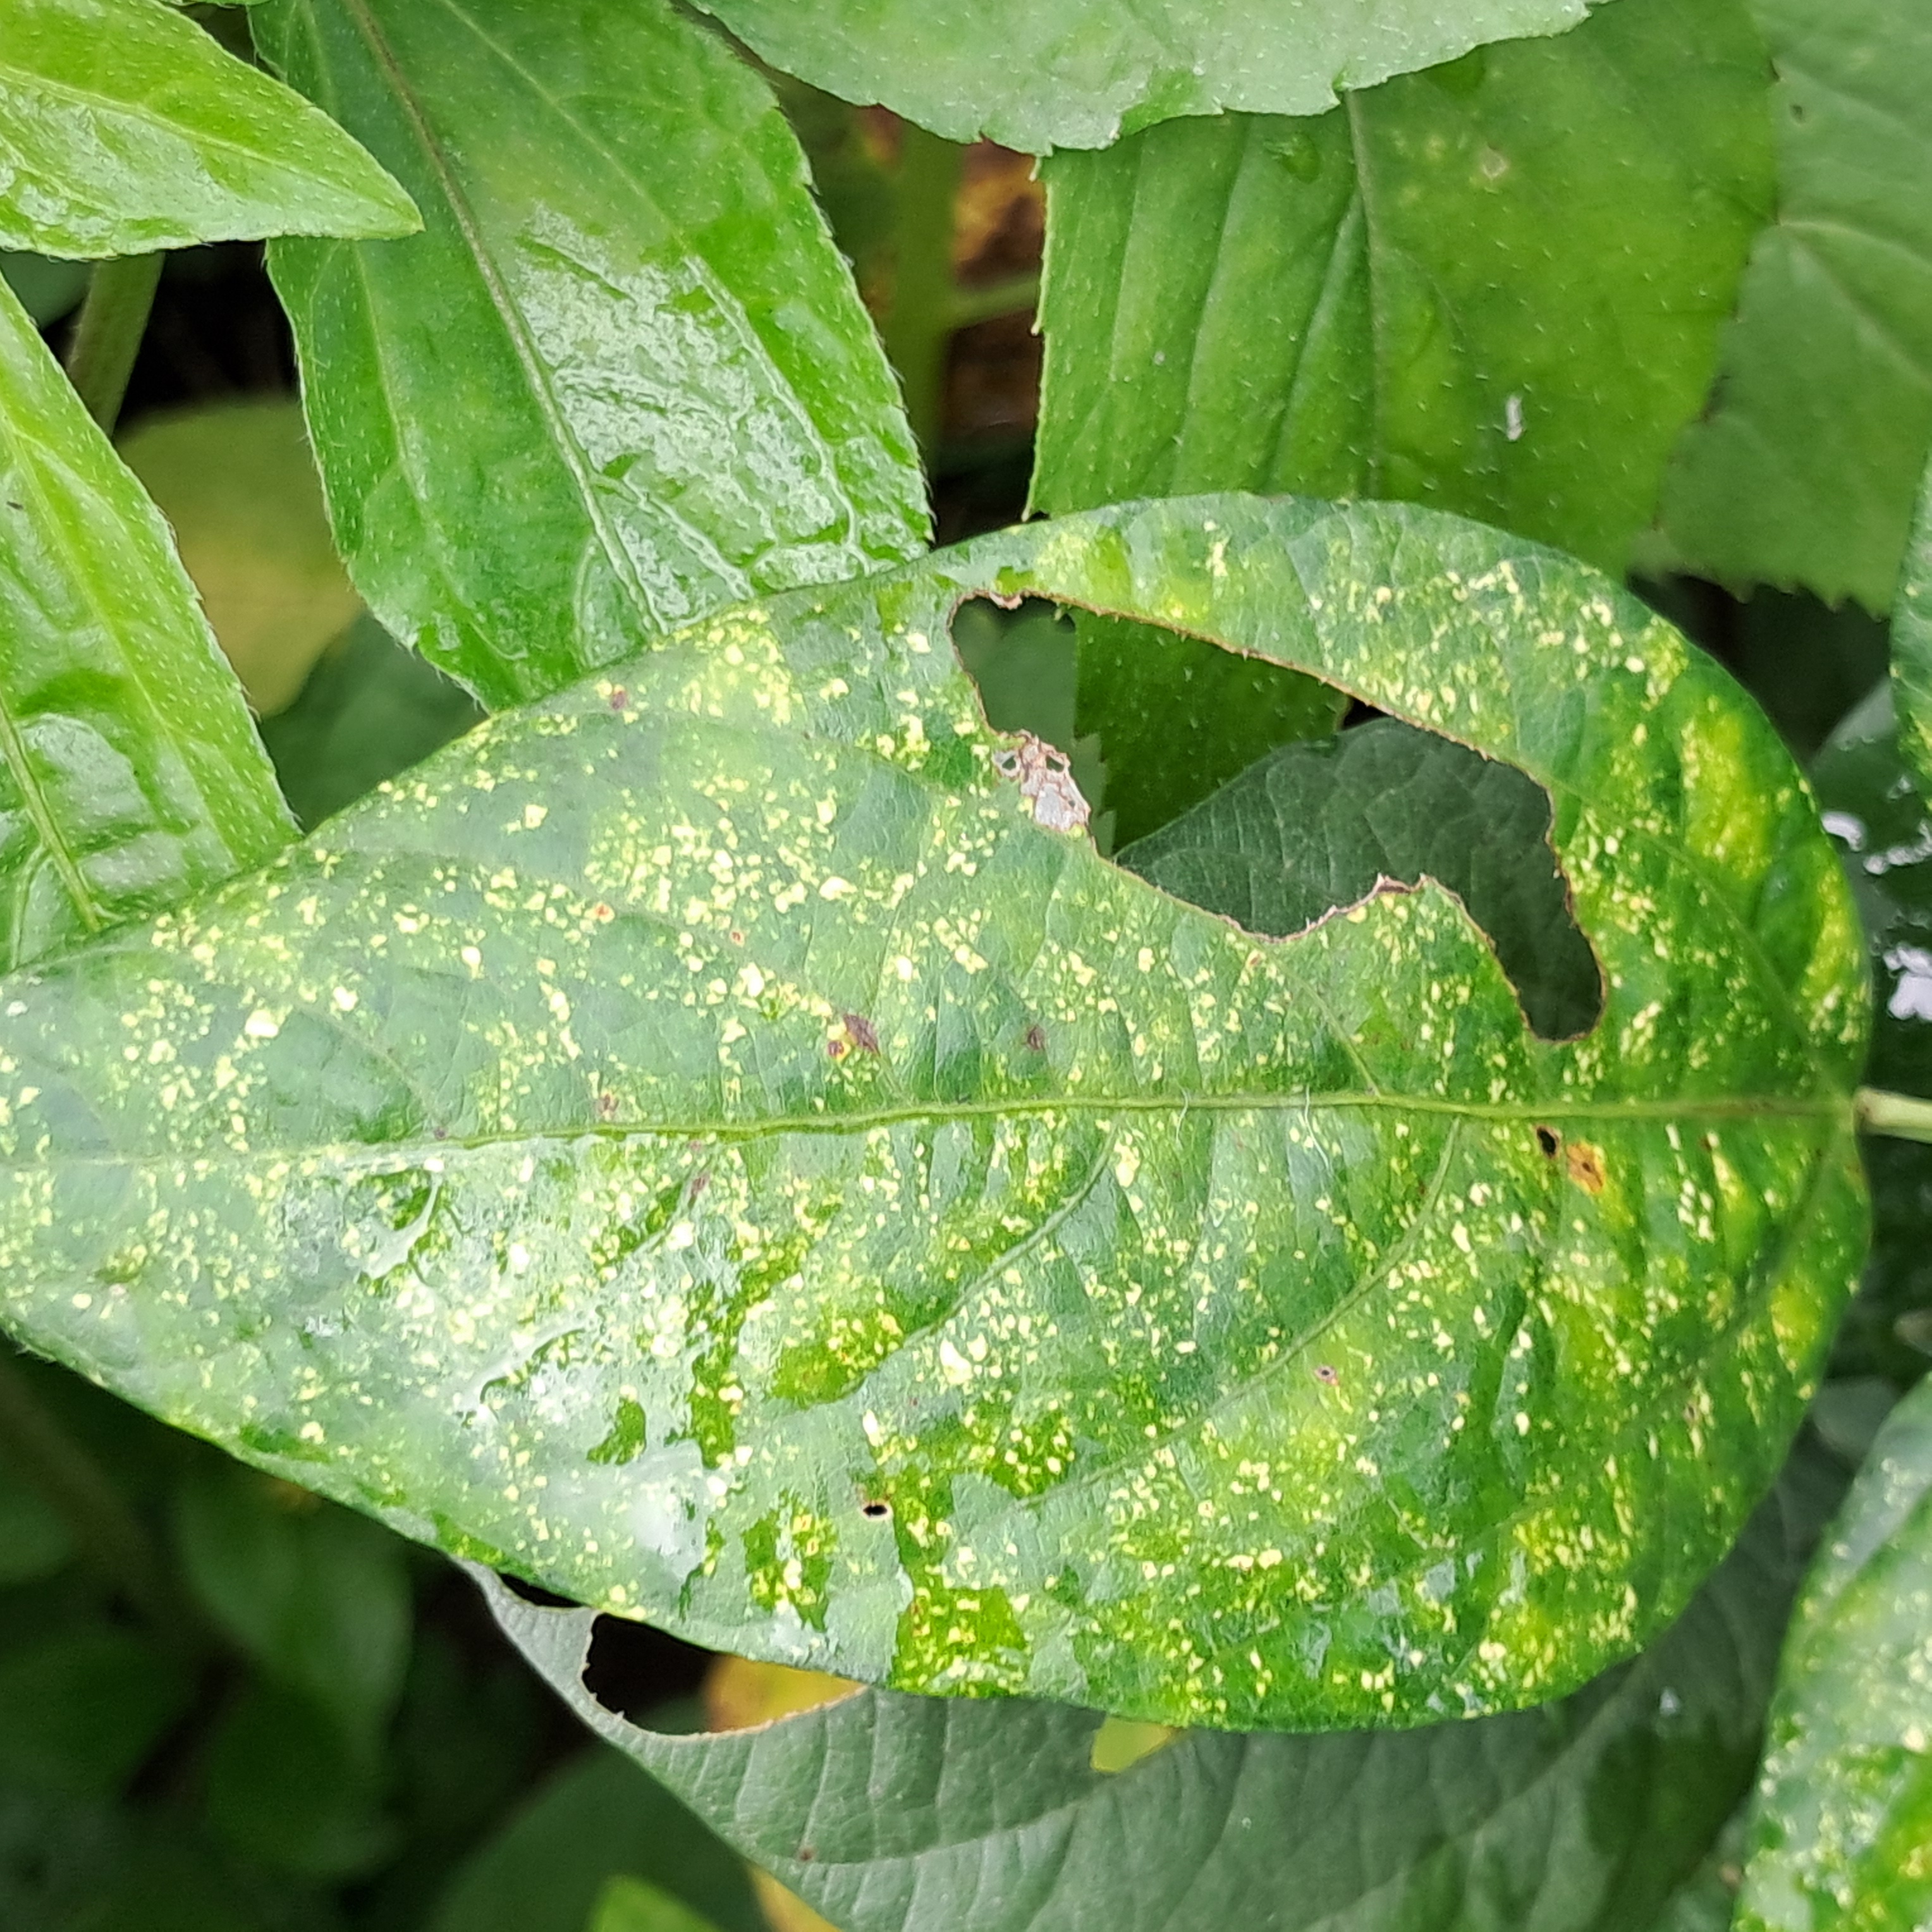
Label: Mosaic